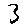
Label: 3